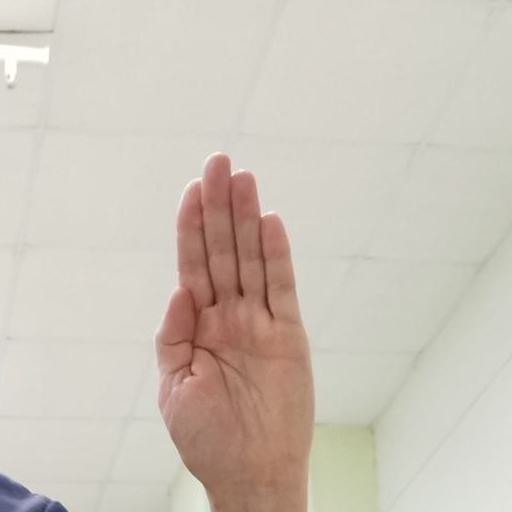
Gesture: stop